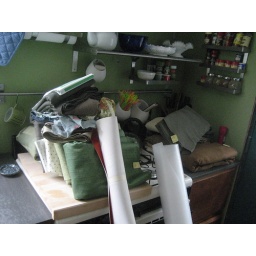
fabric by the kitchen door